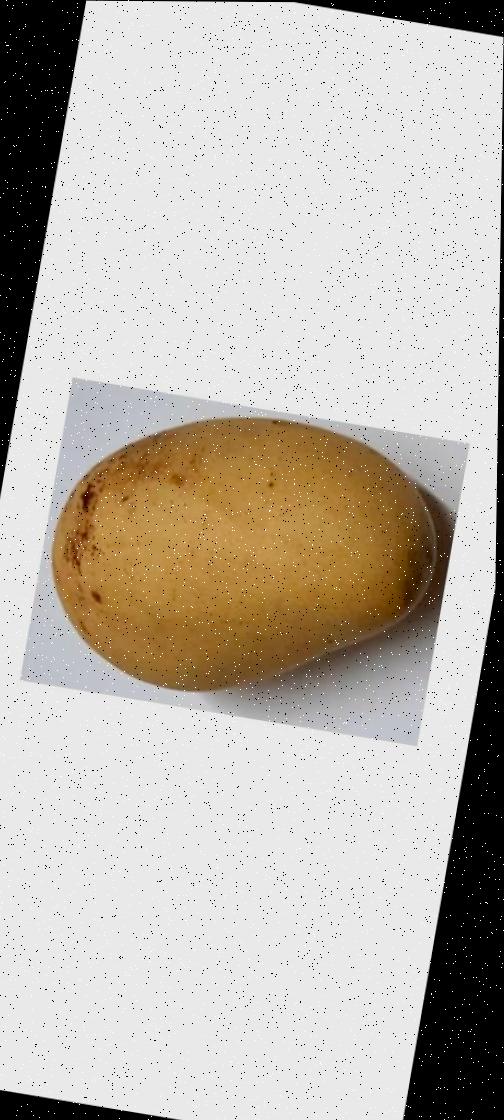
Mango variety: Katimon